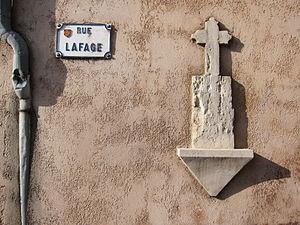
Toulouse (Haute-Garonne, France)
La Croix de Pierre est un ensemble de quartiers de Toulouse situé dans le sud de Toulouse, près de la Garonne et au sud du quartier Saint-Cyprien. Il correspond au quartier nᵒ 11. Il regroupe les quartiers historiques de la Croix de Pierre, des Oustalous et de Sainte-Cécile.